Blue-winged teal

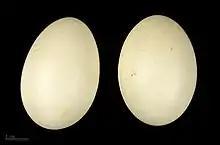
"Anas discors" - MHNT

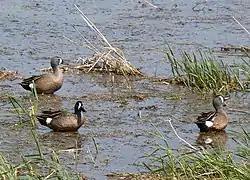
Males in Sarpy County, Nebraska

These birds feed by dabbling in shallow water at the edge of marshes or open water. They mainly eat plants; their diet may include molluscs and aquatic insects.